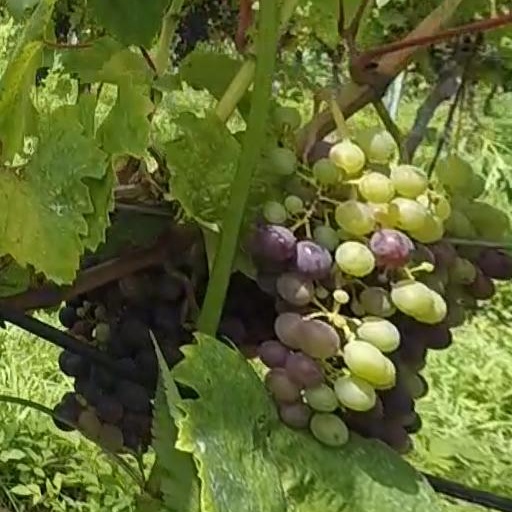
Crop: grape